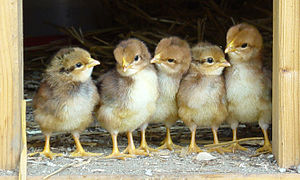
Kylling
5 kyllinger
Kyllinger er hønsefugles unger.